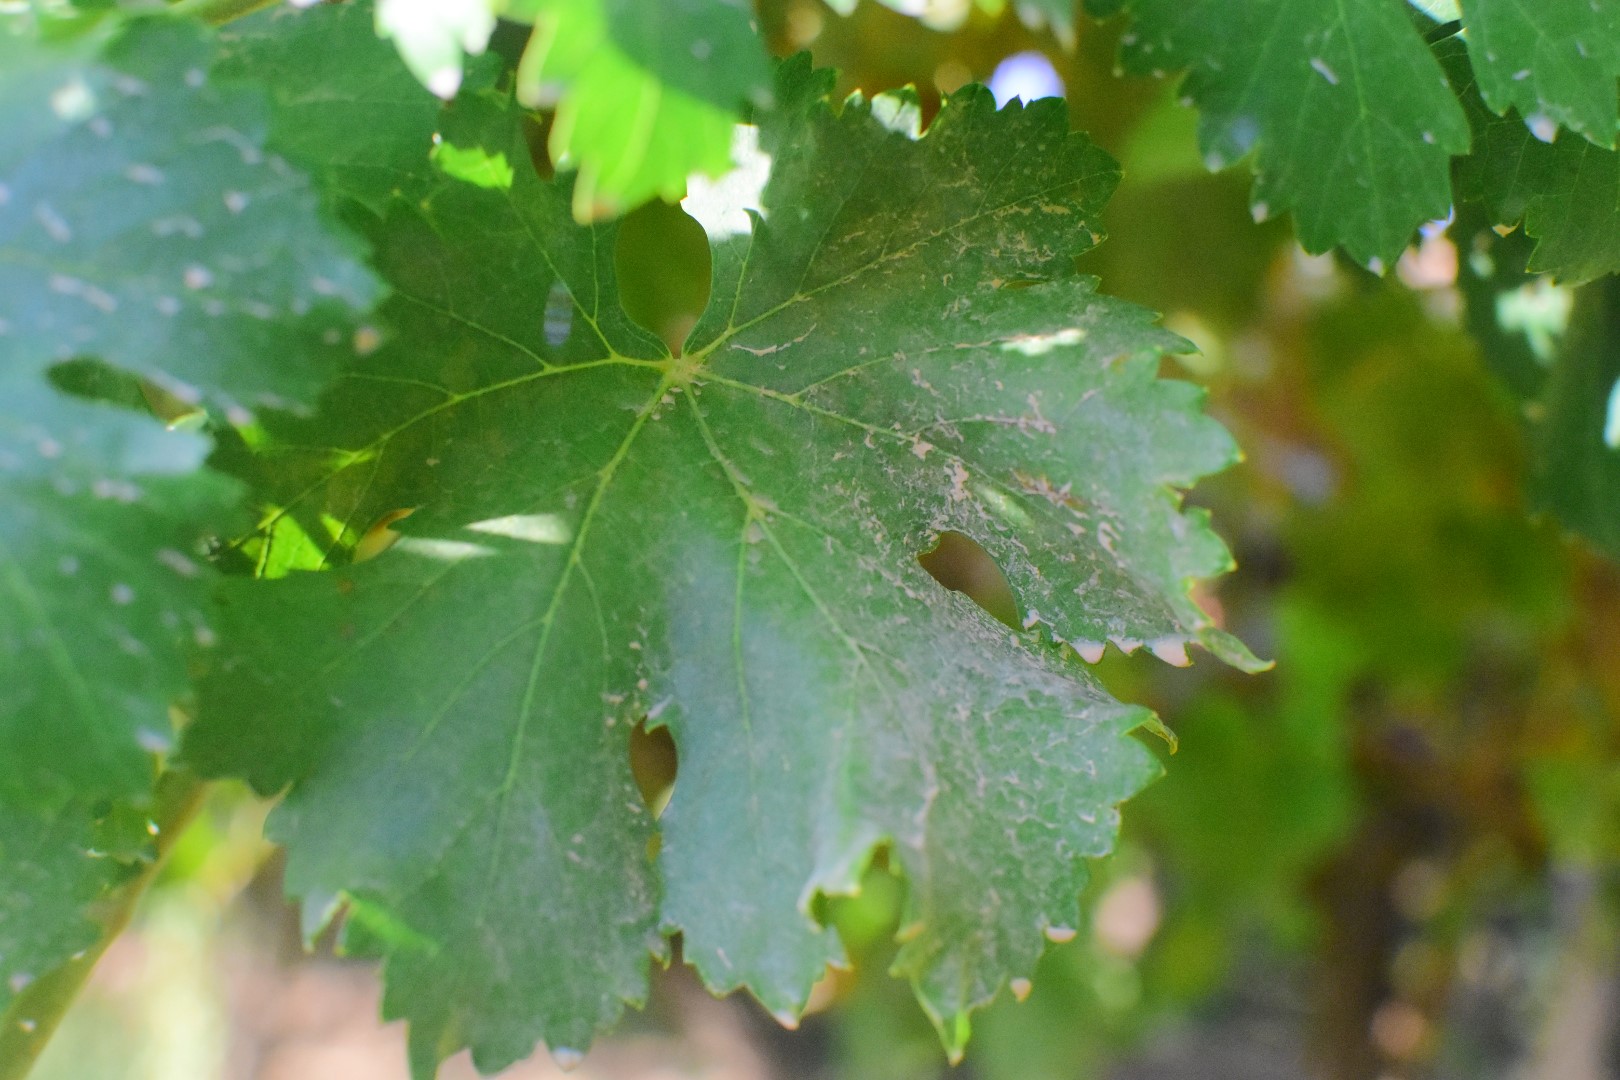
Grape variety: Deas Al-Annz